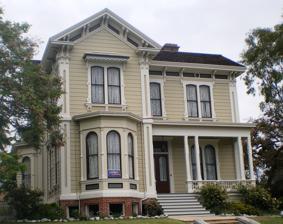
Building: Foy House
Country: United States of America
Year built: 1872
Historic site Foy House Foy House, 2008 Coordinates 34°04′10.5″N 118°15′15.3″W / 34.069583°N 118.254250°W / 34.069583; -118.254250 Built 1872, moved 1920, 1993 Architect Ezra F. Kysor Architectural style(s) Italianate Victorian Governing body private Los Angeles Historic-Cultural Monument Designated 1962 Reference no. 8 Location of Foy House in the Los Angeles metropolitan area Foy House is a Victorian Italianate -style house that was built in 1872, located in Los Angeles , California .  It was the eighth property in Los Angeles to receive Historical-Cultural Monument status. Figueroa Street The original site of the house was part of the original Pueblo de Los Angeles lands at the corner of 7th Street and Figueroa Street (then known as Grasshopper Street) in Downtown Los Angeles .  In 1872, Samuel Calvert Foy (September 23, 1840 – April 24, 1901) purchased the property from Los Angeles Mayor Thomas Foster for $1,000. Foy moved to Los Angeles in 1854 and operated a successful harness business at 217 Los Angeles Street, which was the oldest business establishment in the city at the time of his death. Foy also served as the city's Chief of Police for a time. He built the Foy House at the corner of Grasshopper and 7th Streets in either 1872 or 1873, and it was there that Foy and his wife, Lucinda Macy Foy, raised their son and four daughters. The house was reportedly "the first three-story building in the city." At the time the Foys built their house, the site was considered to be "way out in the country." The house's design is attributed to Ezra F. Kysor . Foy's daughter, Mary Foy , was the city's first woman librarian from 1880 to 1884, a leader in the California Women's suffrage movement, a leader of the Democratic Party, and the first woman to be a member of one of the major parties' national committees. Foy suffered from "dropsical trouble" during the last two years of his life and was eventually confined to the home. He died in April 1901, but his wife Lucinda Macy Foy remained in residence at the house.  As the city's business district expanded rapidly in the 1910s, the 1 + 1 ⁄ 2 -acre site became one of the choicest building sites in the business district, with 217 feet of frontage on Figueroa Street and 236 feet on Seventh Street. The Wilshire Grand Hotel building was located at the building's original site from 1952 to 2012. Witmer Street In December 1919, the Foy family sold the property for a consideration reported to be approximately $600,000. At the time of the property's sale in 1919, the new owner announced its plan to start construction immediately of a six- or seven-story structure on the site at a cost of $450,000.  Though there are varying accounts as to the date (either 1906, 1918, or 1920 ), the Foy House was moved to its second site on 631–633 South Witmer Street, just north of Wilshire Boulevard and across from Good Samaritan Hospital. For more than 30 years from 1951 to at least 1981, the house served as the headquarters for Magma Power Co., one of the pioneering companies in the field of geothermal energy. In September 1962, the Foy House was designated as a Los Angeles Historic-Cultural Monument (HCM #8), only the eighth property to receive the designation. In 1974, Magma Power restored the house at a cost of $50,000, using the services of four-time Oscar-winning set designer, F. Keogh Gleason , for the interior renovation. In 1981, About 10 of Magma's employees worked at Foy House. In the early 1980s, the house was donated to Good Samaritan Hospital by businessman Ben Weingart . Carroll Avenue The house had fallen into disrepair by the early 1990s.  In 1992, the Good Samaritan Hospital reached an agreement with James Prager, an attorney who owned a Victorian home in the Carroll Avenue historic district in Angelino Heights .  The hospital agreed to contribute to the move of the house, and Prager agreed to restore the home. In December 1992, the house was moved to its third location at 1337 Carroll Avenue.  The Foy House was the seventh house to be moved to Angelino Heights, the first and largest historic preservation zone in the City of Los Angeles. From 1998 through 2006 it was highlighted in several episodes of the television series Charmed . In 2011, it was used as the exterior of J Edgar Hoover's parents home in the movie "J. Edgar". In 2012, it was featured in the movie Guilt Trip , as Andy Margolis Jr.'s house. See also List of Los Angeles Historic-Cultural Monuments in Downtown Los Angeles References